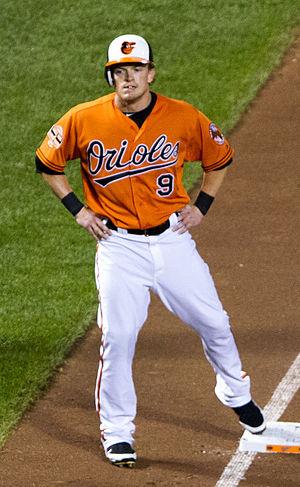
Nathan Richard McLouth est un joueur de champ extérieur au baseball évoluant en Ligue majeure avec les Nationals de Washington.